Denham Country Park

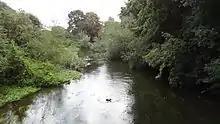
The River Colne in Denham Country Park is the boundary between London and Buckinghamshire

Denham Country Park is a 69-acre public park and Local Nature Reserve in Buckinghamshire and the London Borough of Hillingdon. It is part of the 42 square mile Colne Valley Regional Park, and the Colne Valley Park Visitor Centre and cafe are located in Denham Country Park.